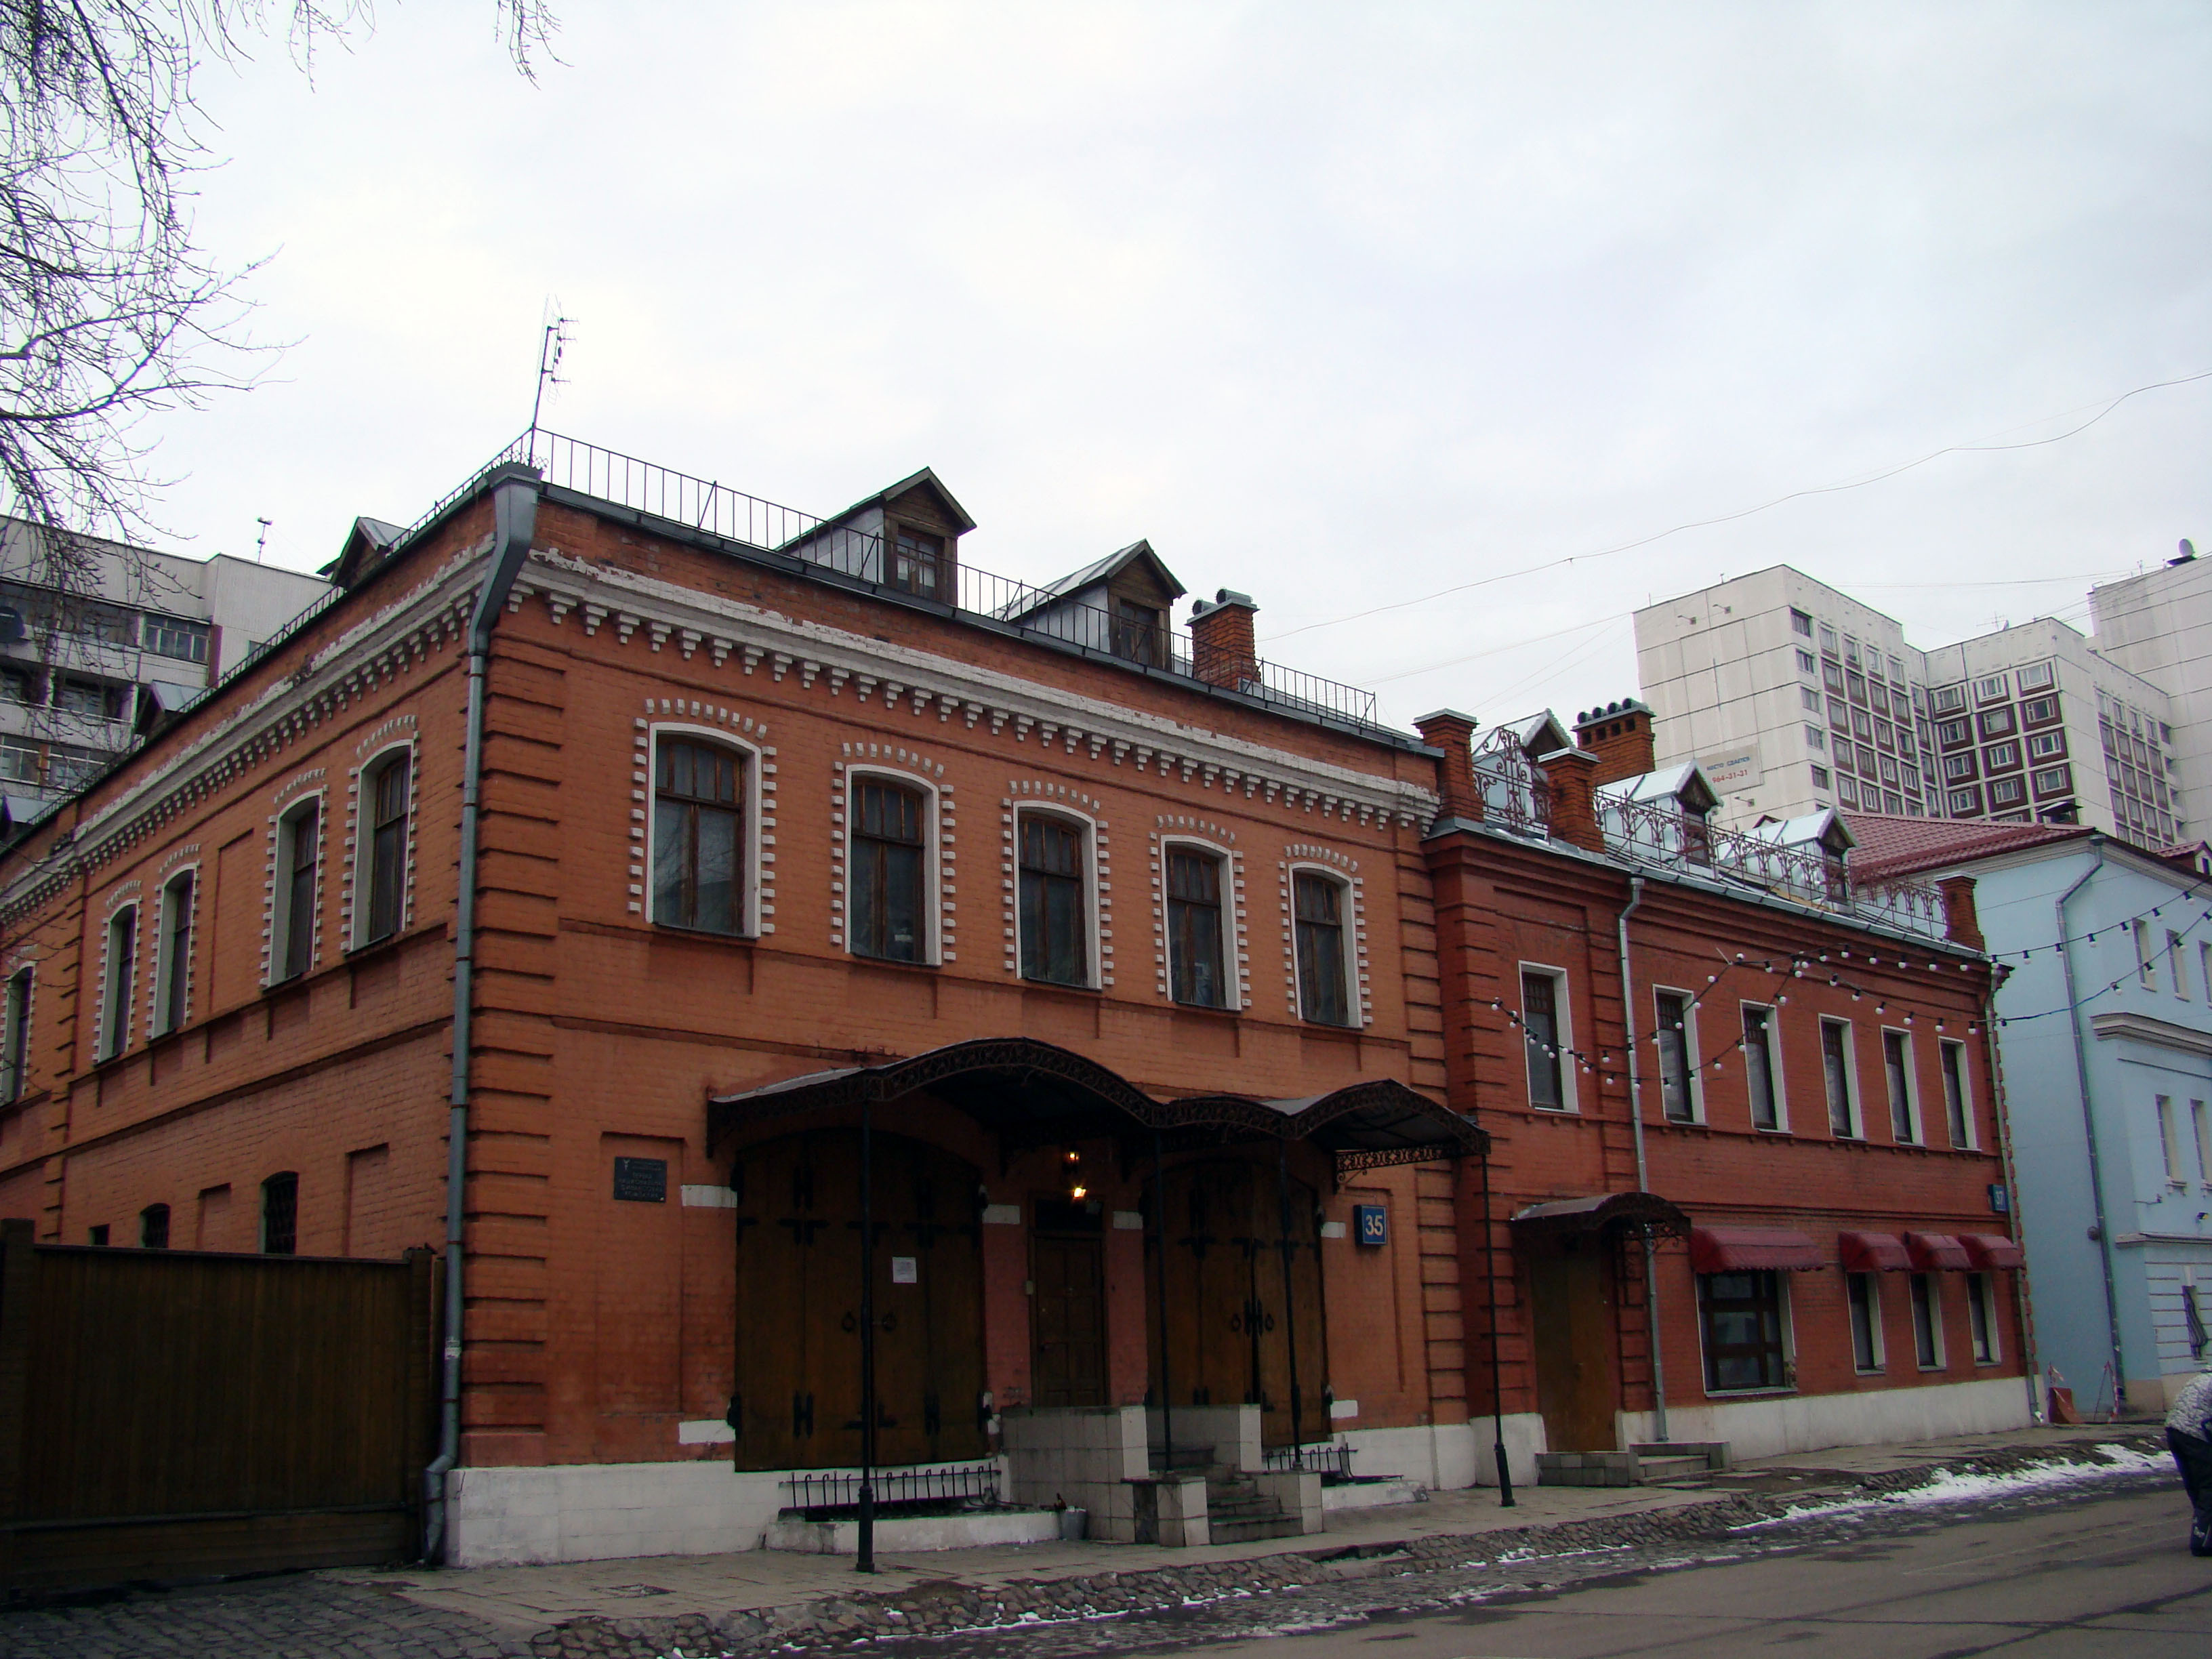
architecture, house, town, building, palace, city, cityscape, downtown, facade, synagogue, sony, history, moscow, estate, russia, cityscapes, moskau, moscou, dsc, h9, dsch9, neighbourhood, human settlement